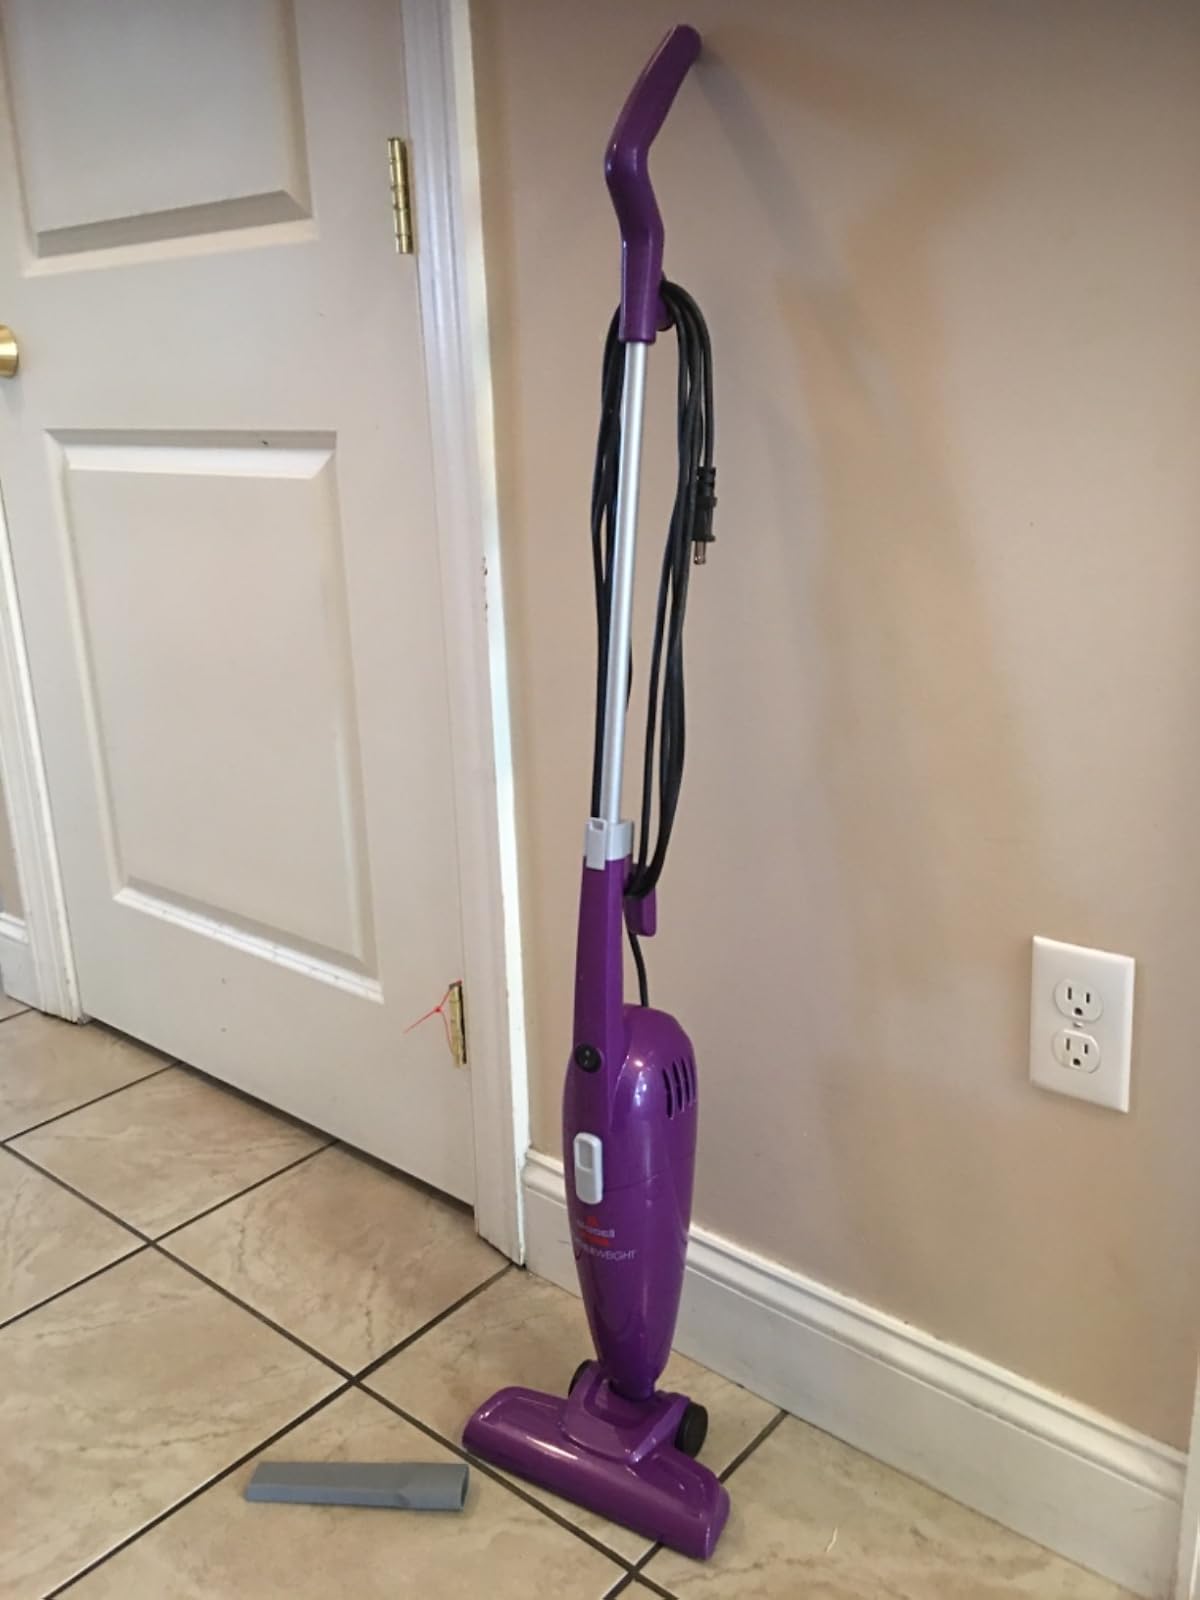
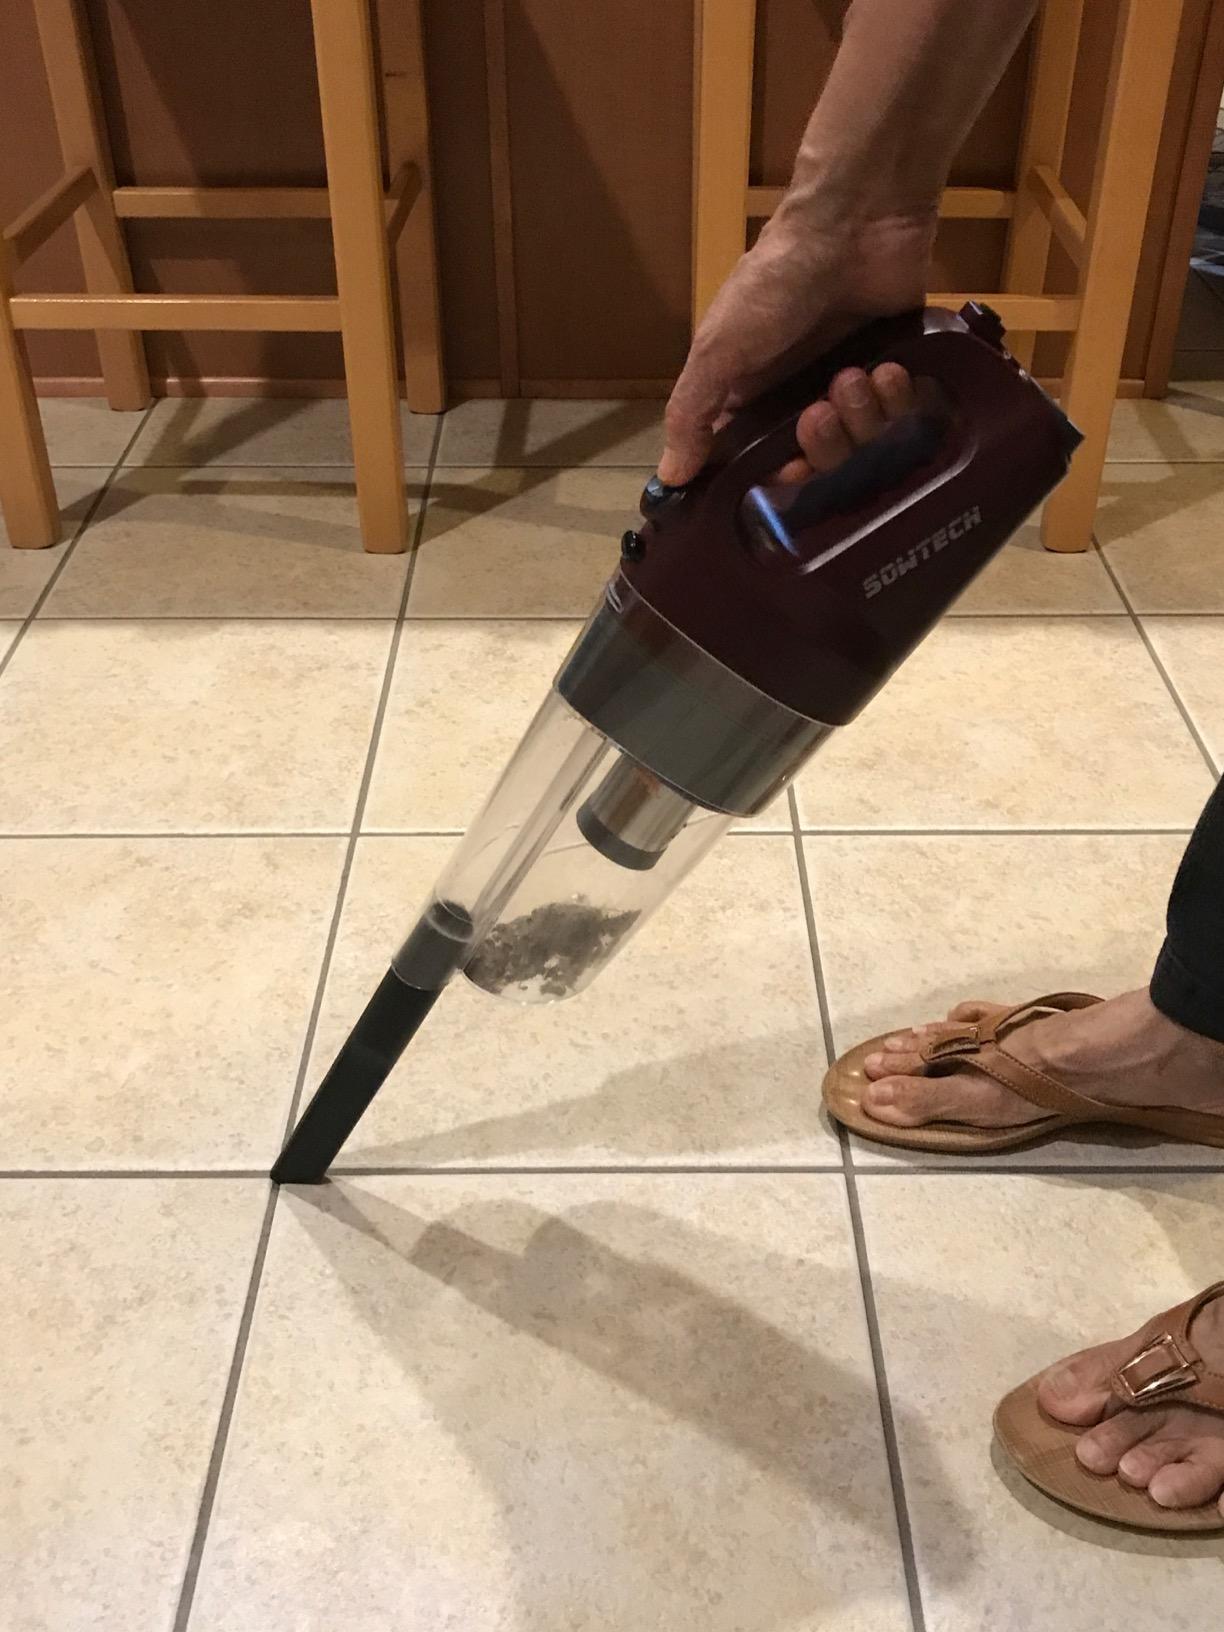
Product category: items_vacuum
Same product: no